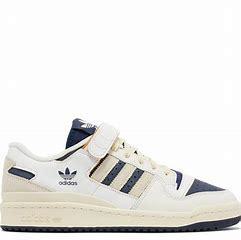
Brand: Adidas
Model: Forum 84